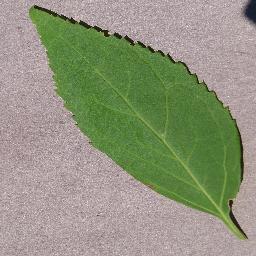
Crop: cherry
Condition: (including_sour)_healthy